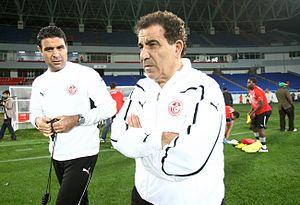
Mohamed Ameur Hizem, né le 20 janvier 1972 à Monastir, est un joueur et entraîneur de football tunisien.